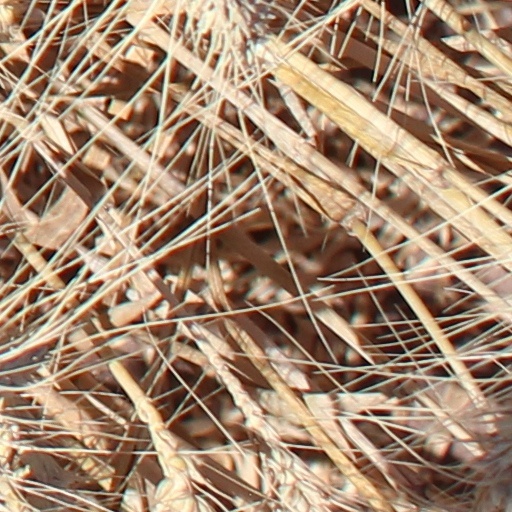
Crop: wheat